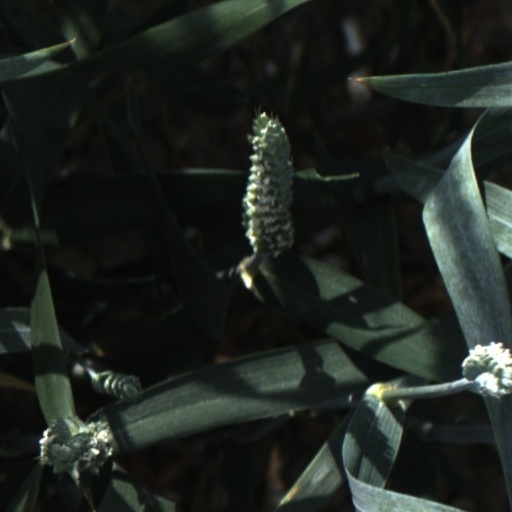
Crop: wheat